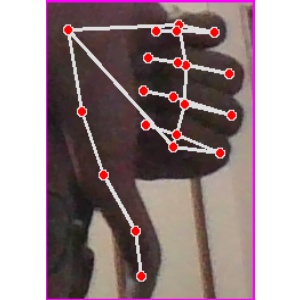
अक्षर: फ